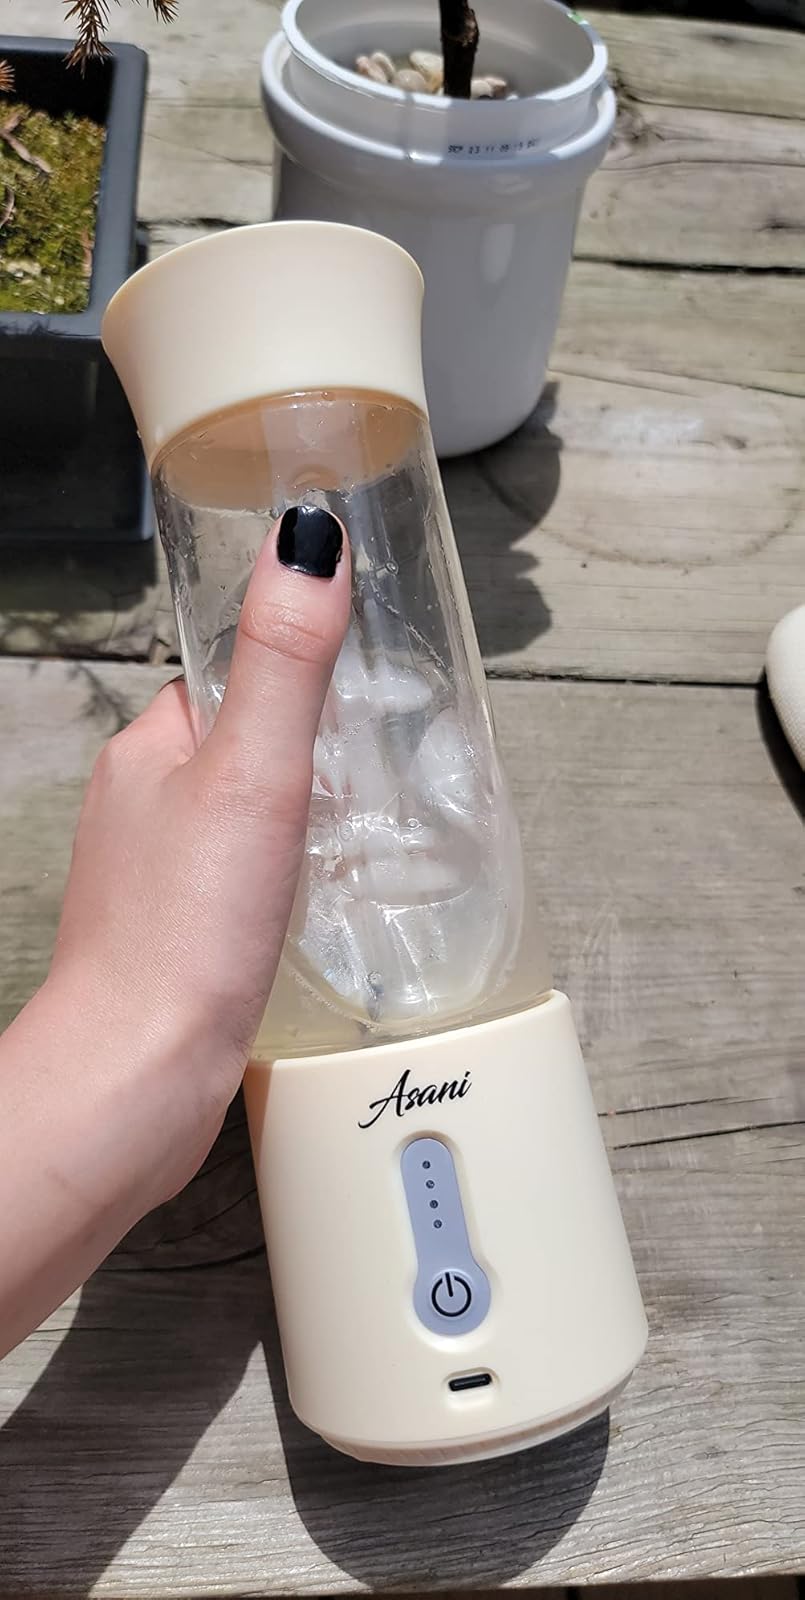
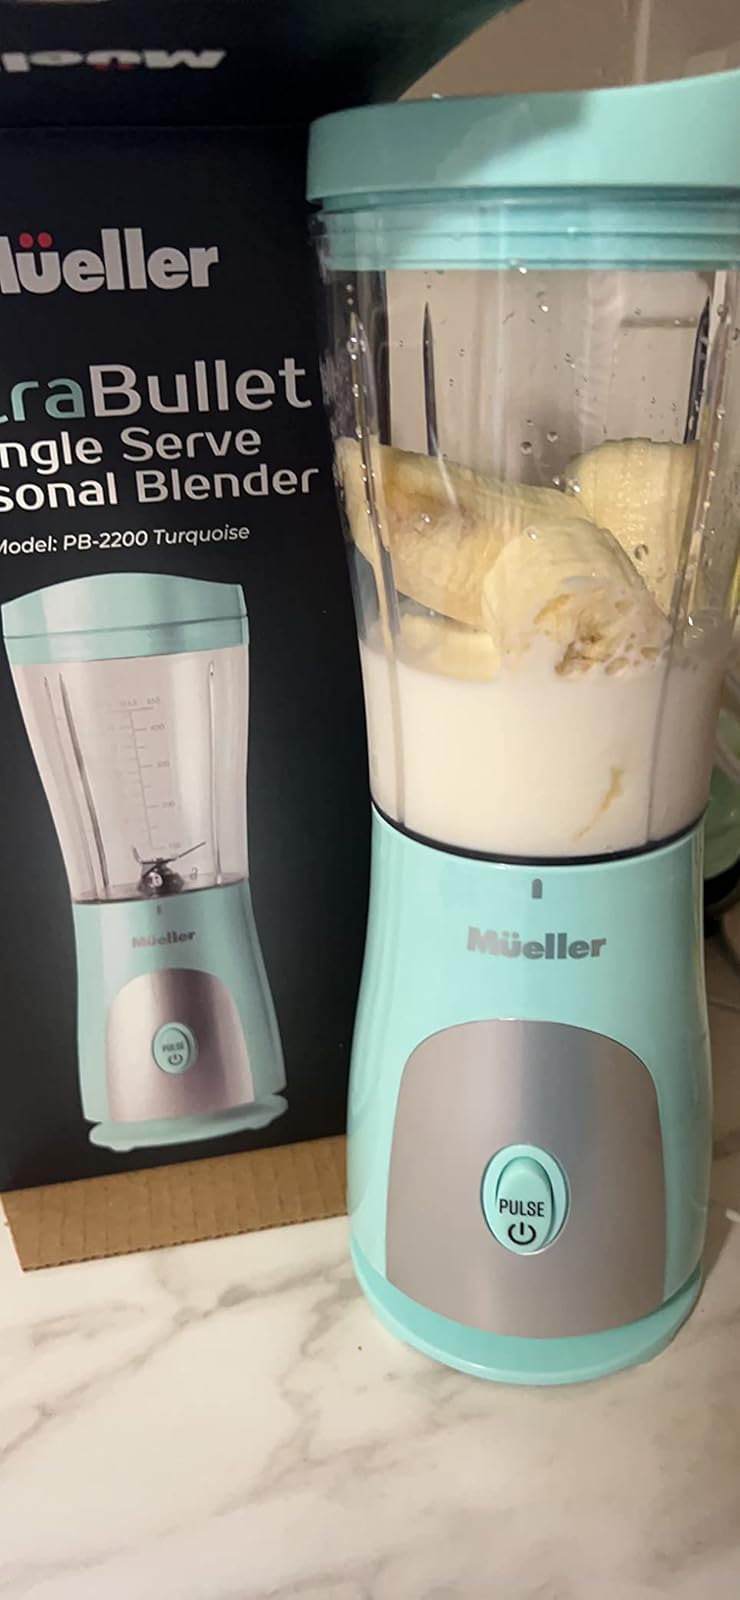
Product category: items_blender
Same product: no